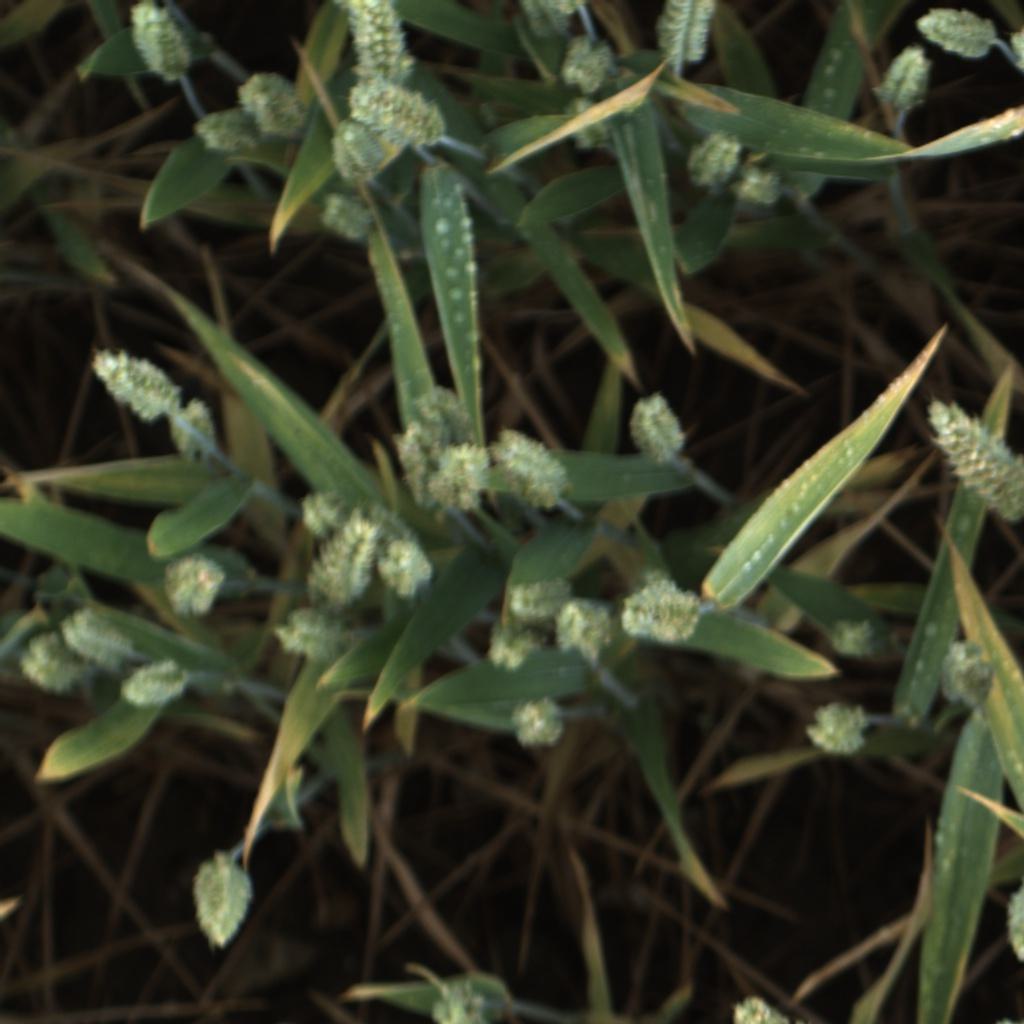
Country: UK
Location: Rothamsted
Wheat development stage: Filling - Ripening